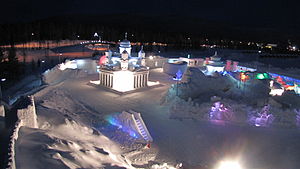
ICIUM
Udsigt fra skulpturen Den Kinesiske Mur og ned mod Helsinki Katedral ved Levi ICIUM 2010-2011.
ICIUM Wonderworld of Ice er en vinter-forlystelsespark bygget i Levi i Finland fra is og sne. Den første park åbnede 18. december 2010. Parken fremviser både isskulpturer og sneskulpturer på et 1 hekter stort område.